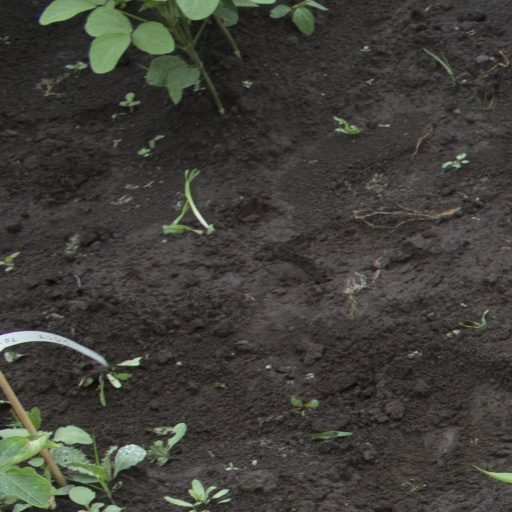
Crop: soybean